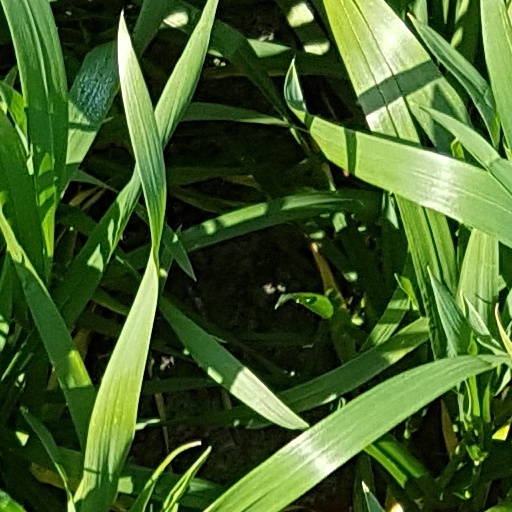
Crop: wheat